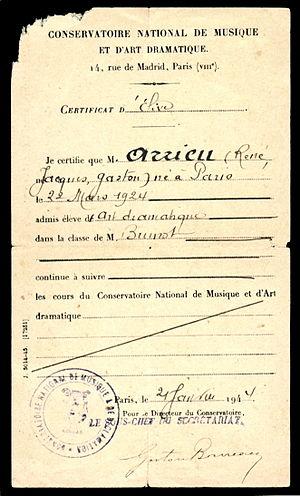
1944-01-21 Attestation d'inscription de René Arrieu dans la classe d'André Brunot
René Arrieu est un comédien français, sociétaire de la Comédie-Française, né le 22 mars 1924 à Paris où il est mort le 6 juin 1982.